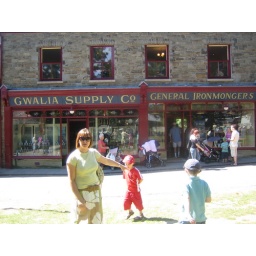
The Gwalia shop - St. Fagans - Clare, and the boys - Mark going in to buy Welsh cakes to bring home!